Wild Side West

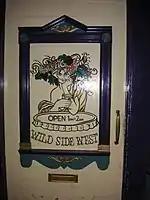

Wild Side West is a historic lesbian bar, founded in 1962 and located in the Bernal Heights neighborhood in San Francisco, California. As of 2021, Wild Side West is San Francisco's last remaining lesbian bar, although the bar currently serves a more diverse Queer crowd much like the nearby El Rio bar.